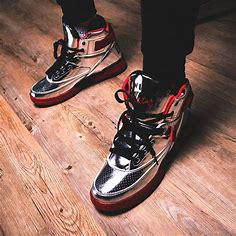
Brand: Ewing
Model: 33 Hi